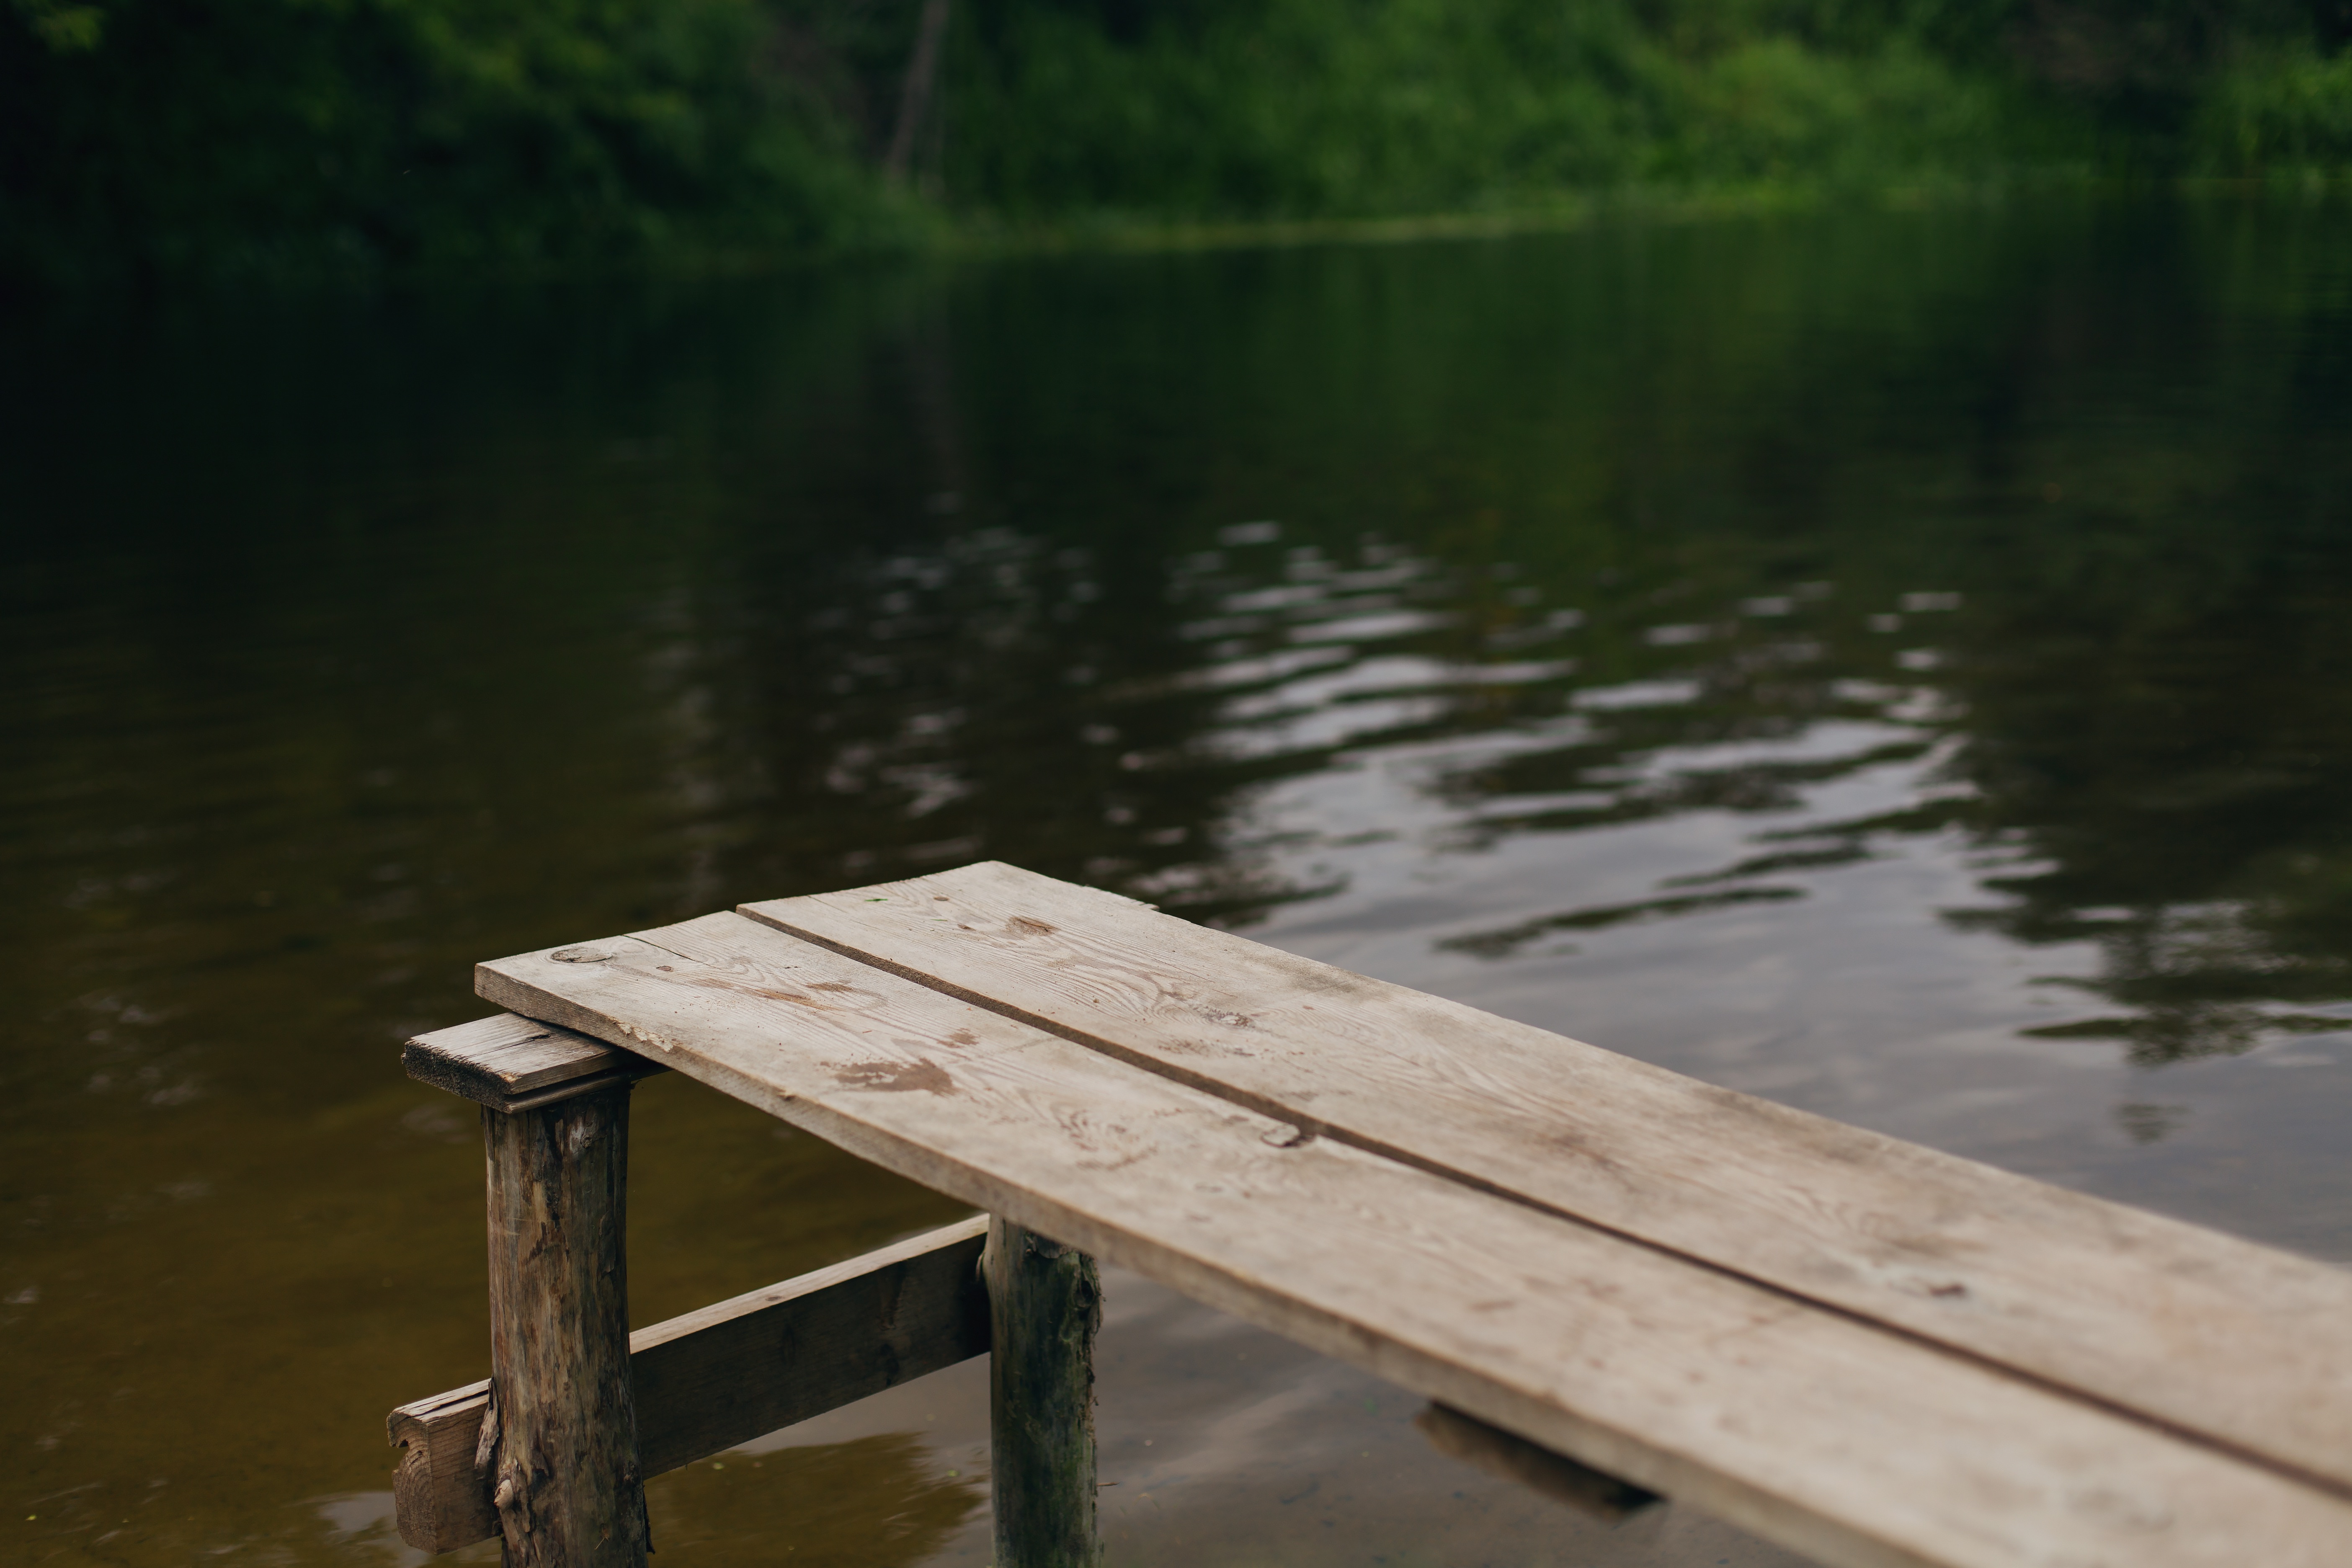
furniture, watercraft rowing